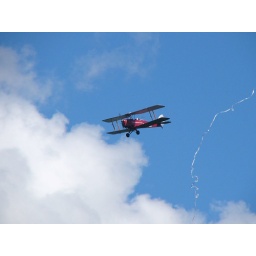
Bill King neatly snips the falling toilet paper in the &amp;quot;Delsey Dive&amp;quot; over Rhinebeck.